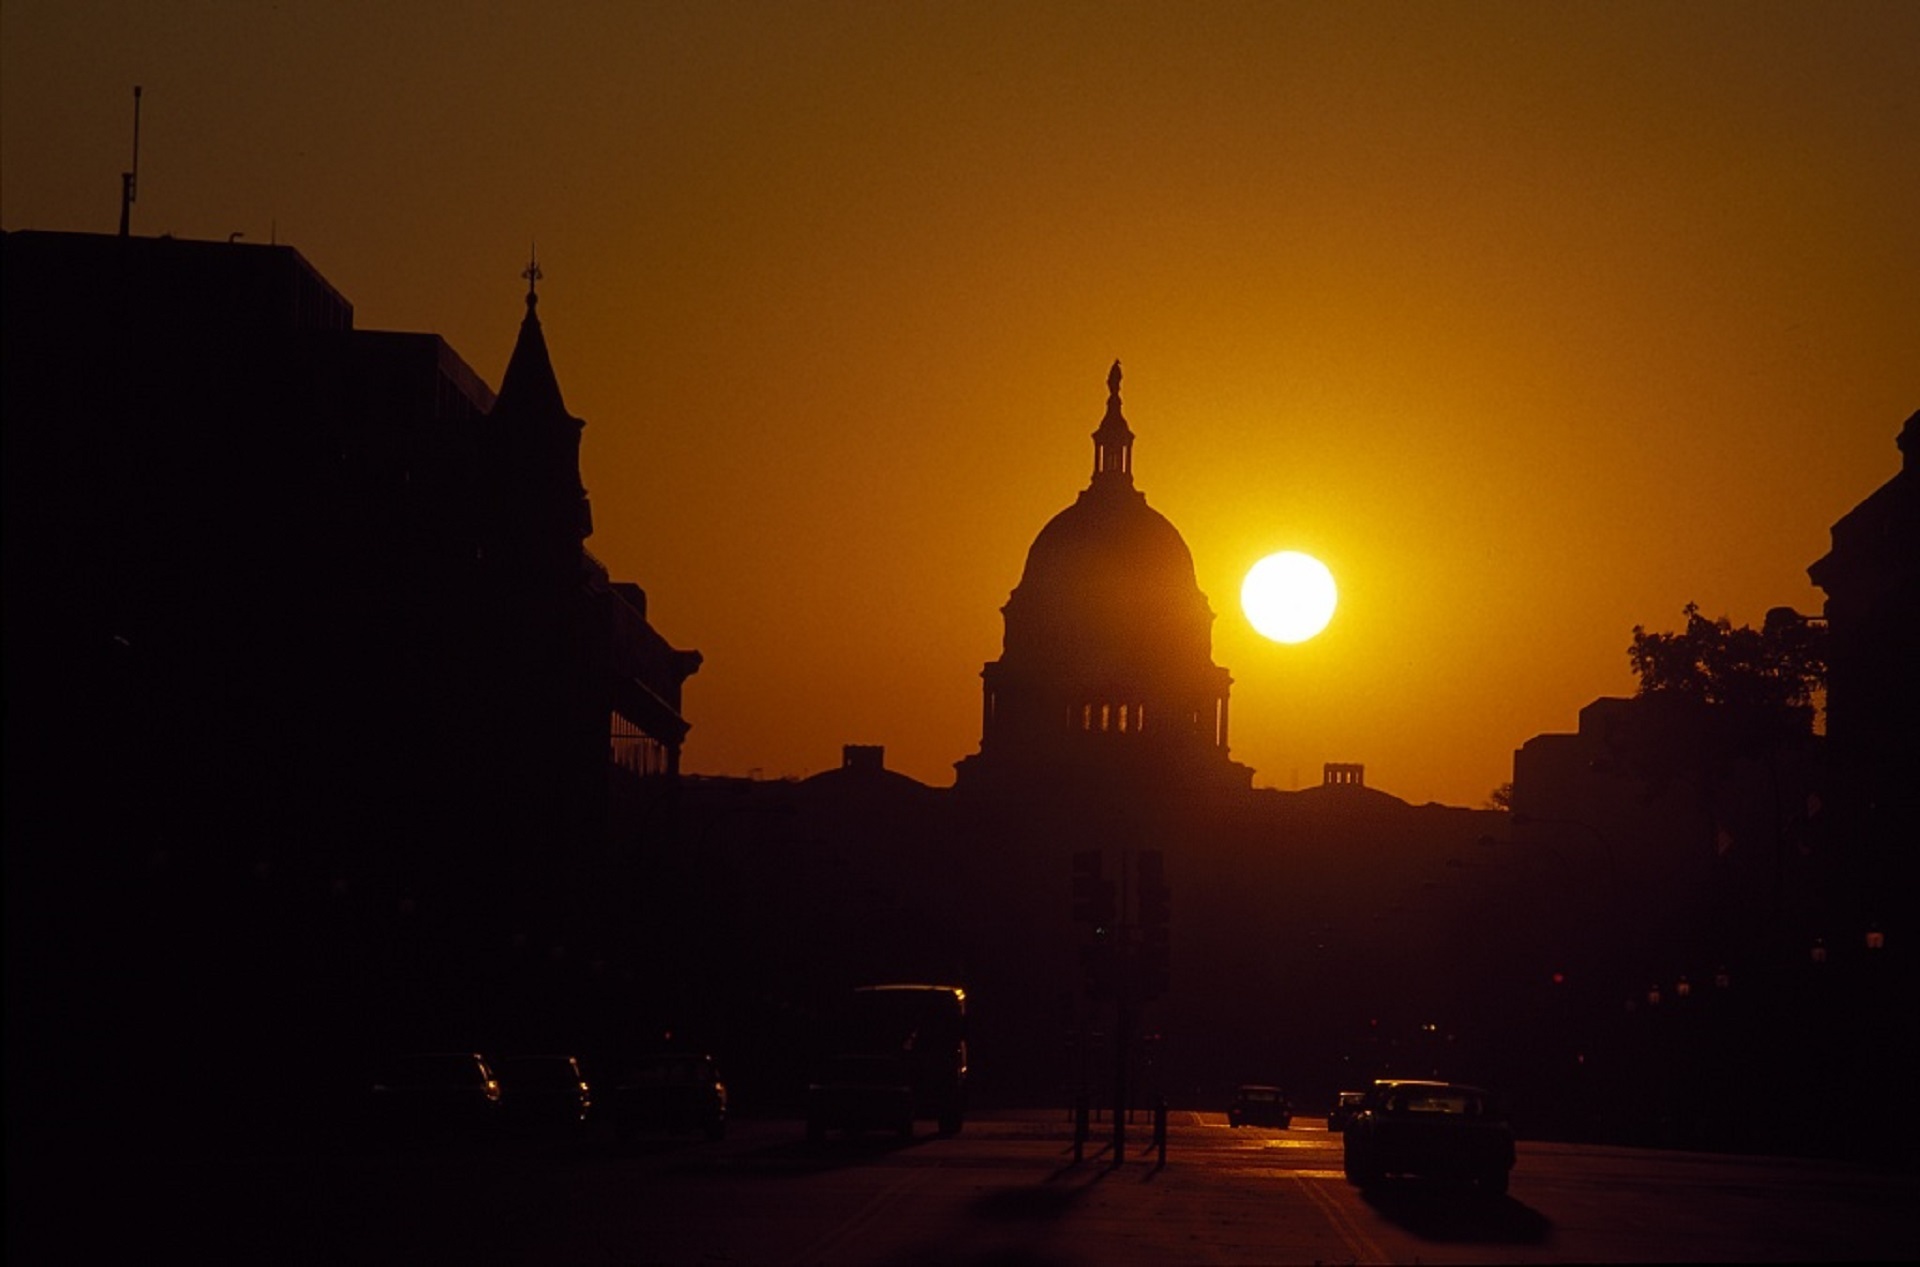
silhouette, architecture, sky, sun, sunrise, sunset, skyline, night, sunlight, morning, building, dawn, urban, dusk, evening, washington, dc, capital, government, silhouettes, capitol, afterglow, district of columbia